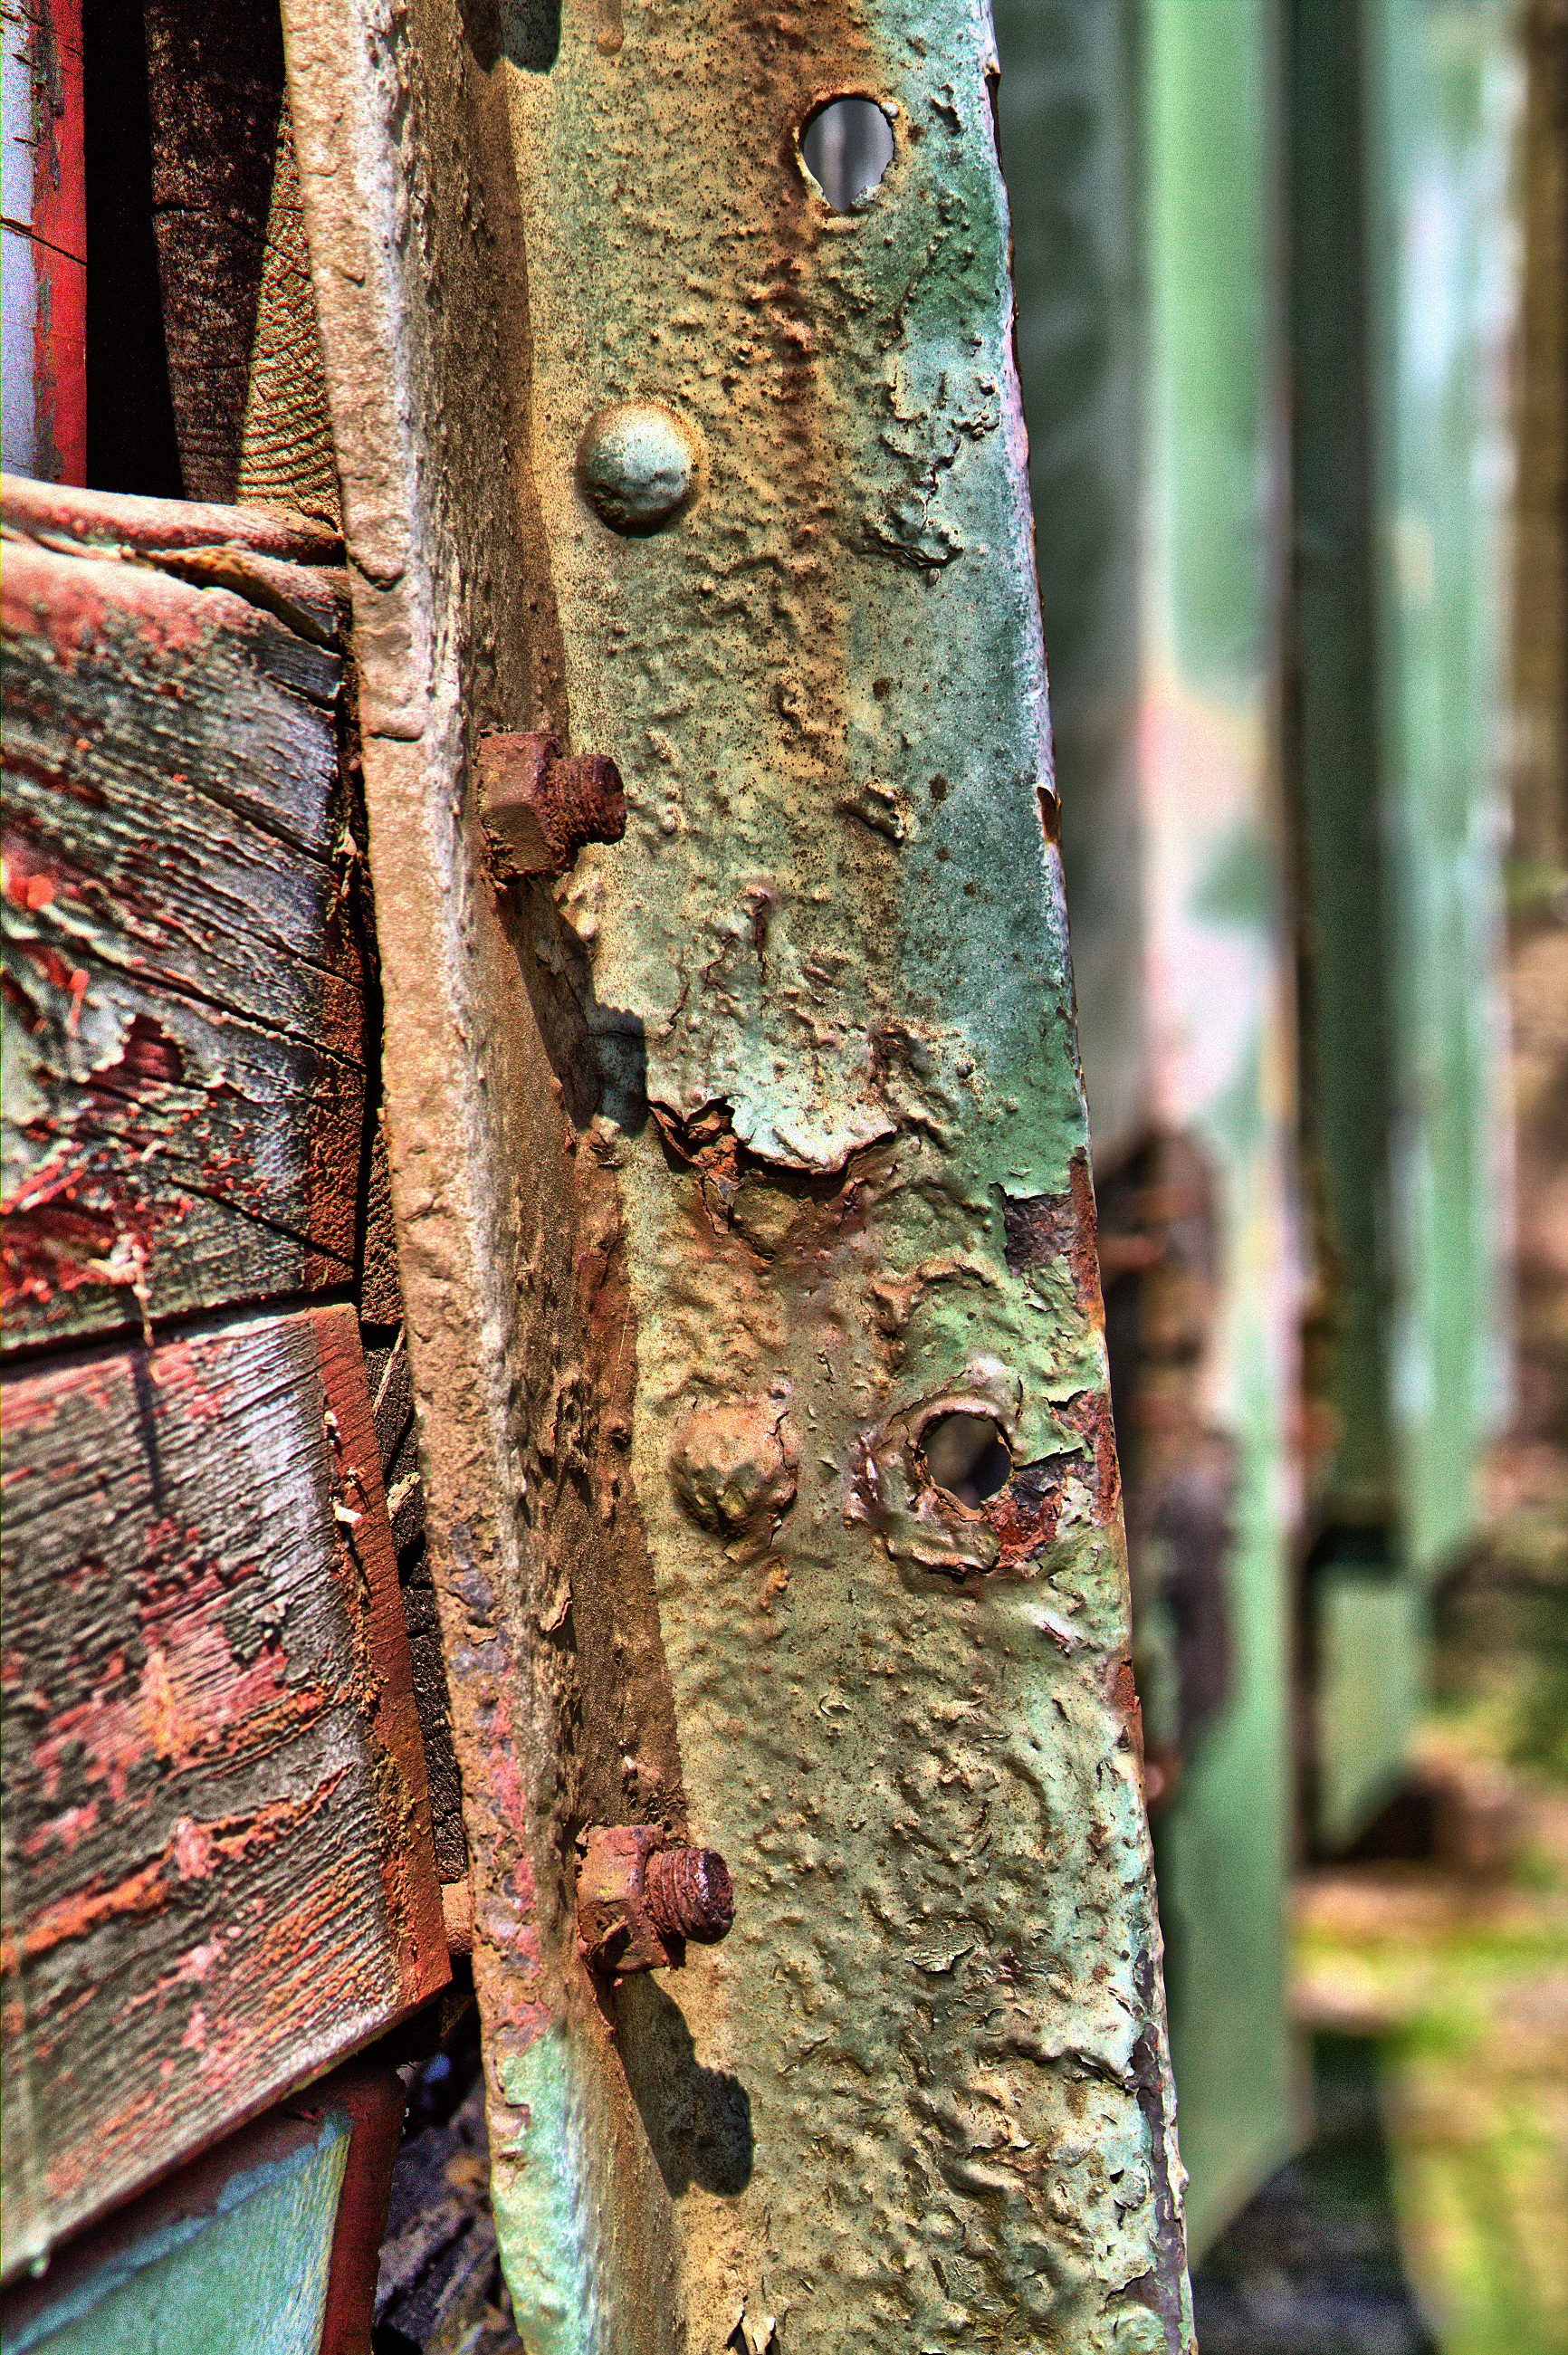
tree, nature, forest, plant, wood, railway, wagon, leaf, trunk, steel, green, autumn, woody plant